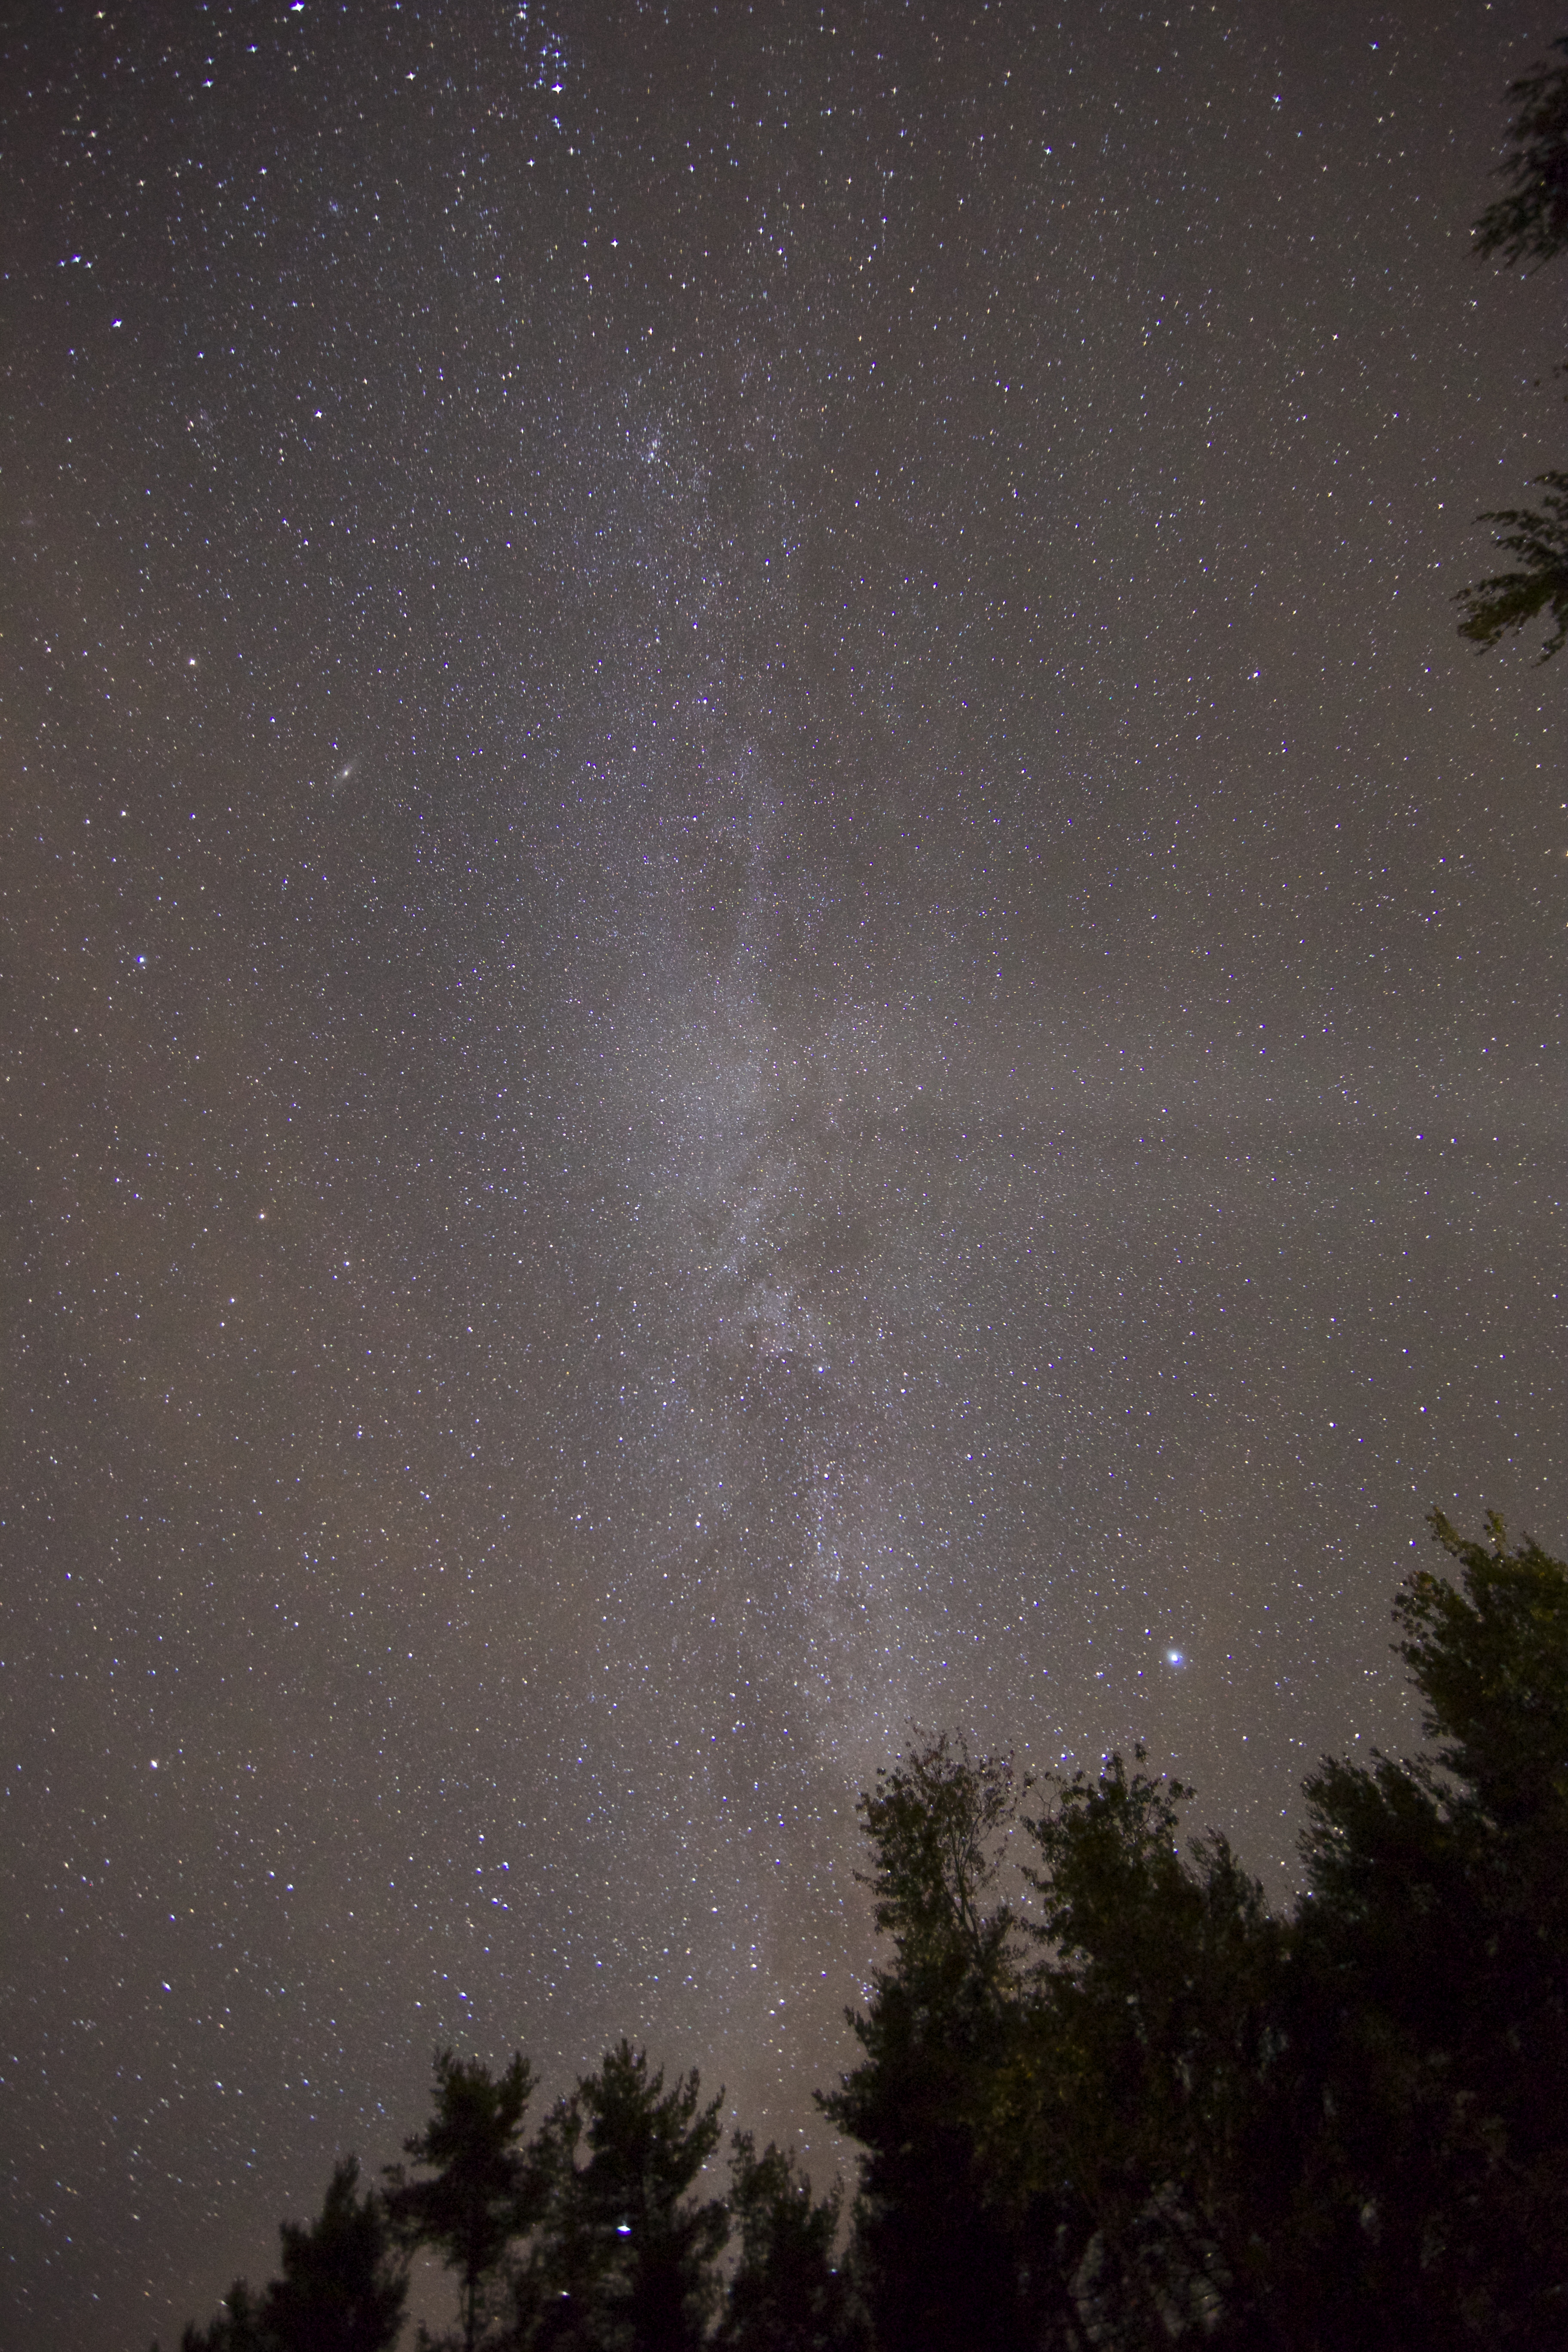
sky, night, star, milky way, atmosphere, galaxy, astronomy, stars, midnight, astronomical object, spiral galaxy